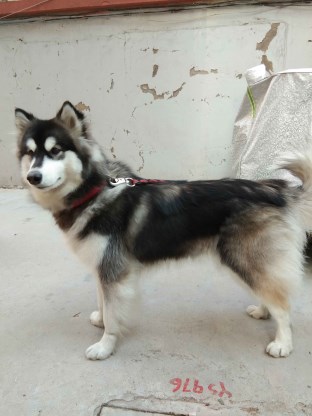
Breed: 1324-n000004-malamute